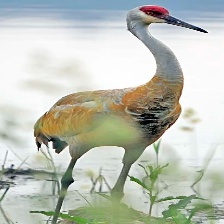
Species: SANDHILL CRANE
Scientific name: GRUS CANADENSIS
ImageNet parent category: crane